Susanna Lau

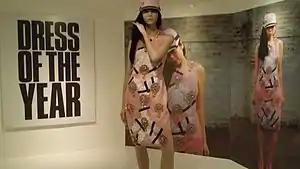
Christopher Kane dress chosen by Lau to represent 2013 in the Fashion Museum, Bath's Dress of the Year collection.

In March 2006, Lau got her start as a fashion blogger via her blog, "Style Bubble". By 2010, it was attracting tens of thousands of daily visitors, with 300,000 unique users per month.